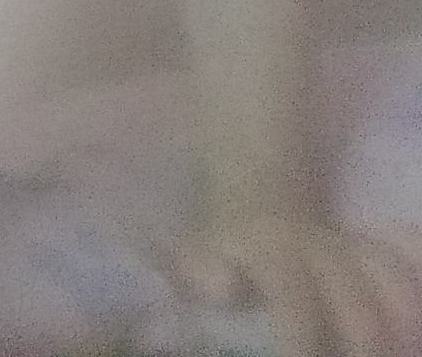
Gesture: no_gesture